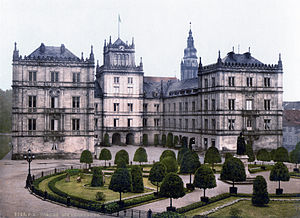
Schloss Ehrenburg
Schloss Ehrenburg.
Schloss Ehrenburg er et slot i Coburg, Franken, Tyskland. Slottet tjente som hovedboligen for Coburgs herskende fyrster fra 1540'erne til 1918. Slottets ydre afspejler i dag den nygotiske stil.